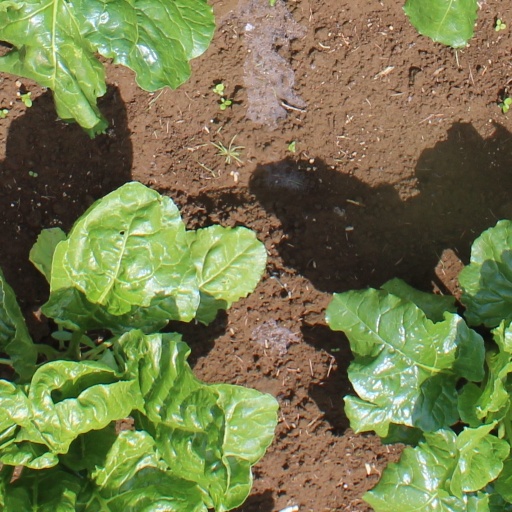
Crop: sugar beet